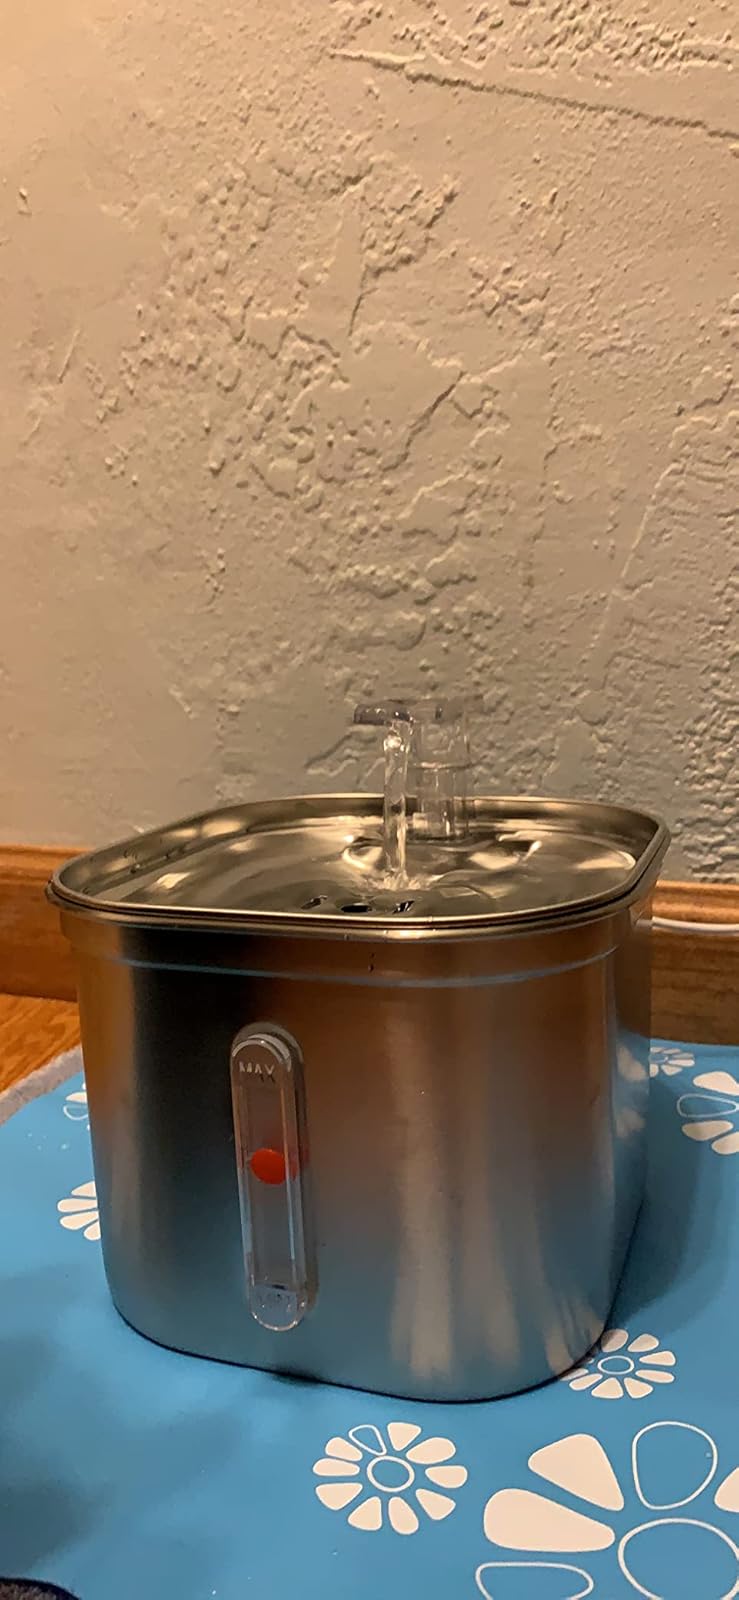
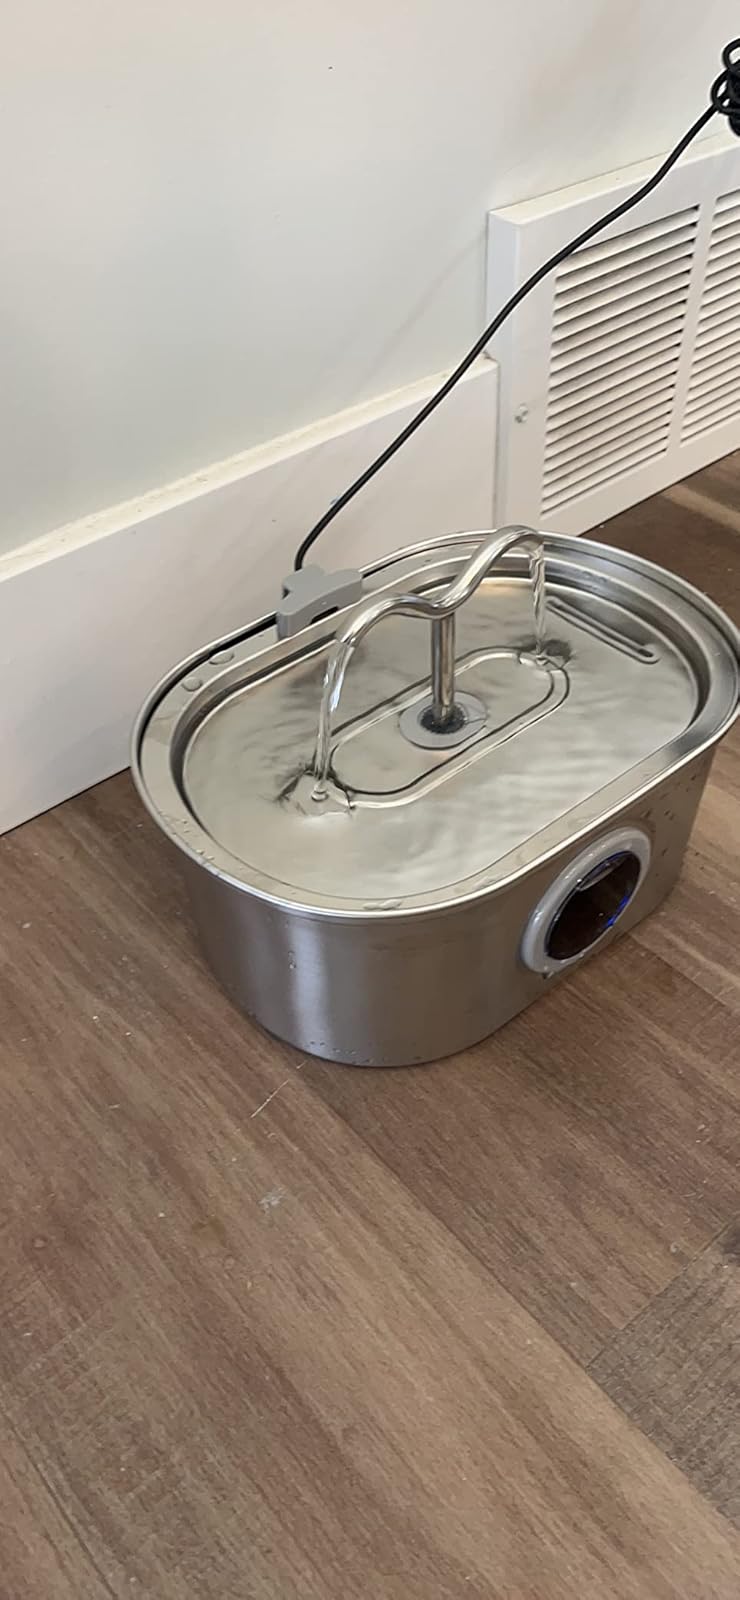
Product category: items_bowl
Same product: no